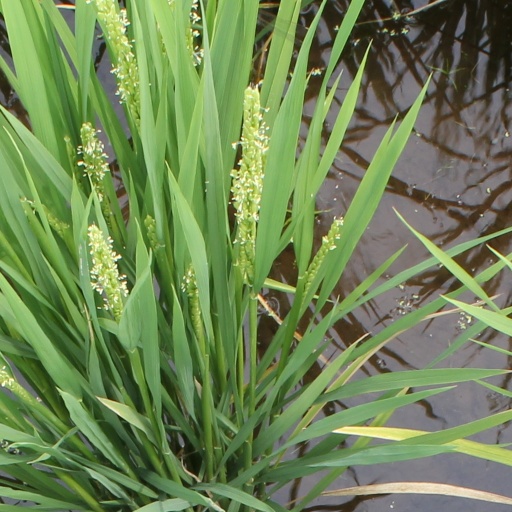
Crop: rice